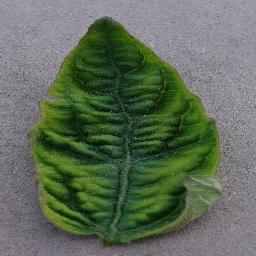
Label: Tomato___Tomato_Yellow_Leaf_Curl_Virus